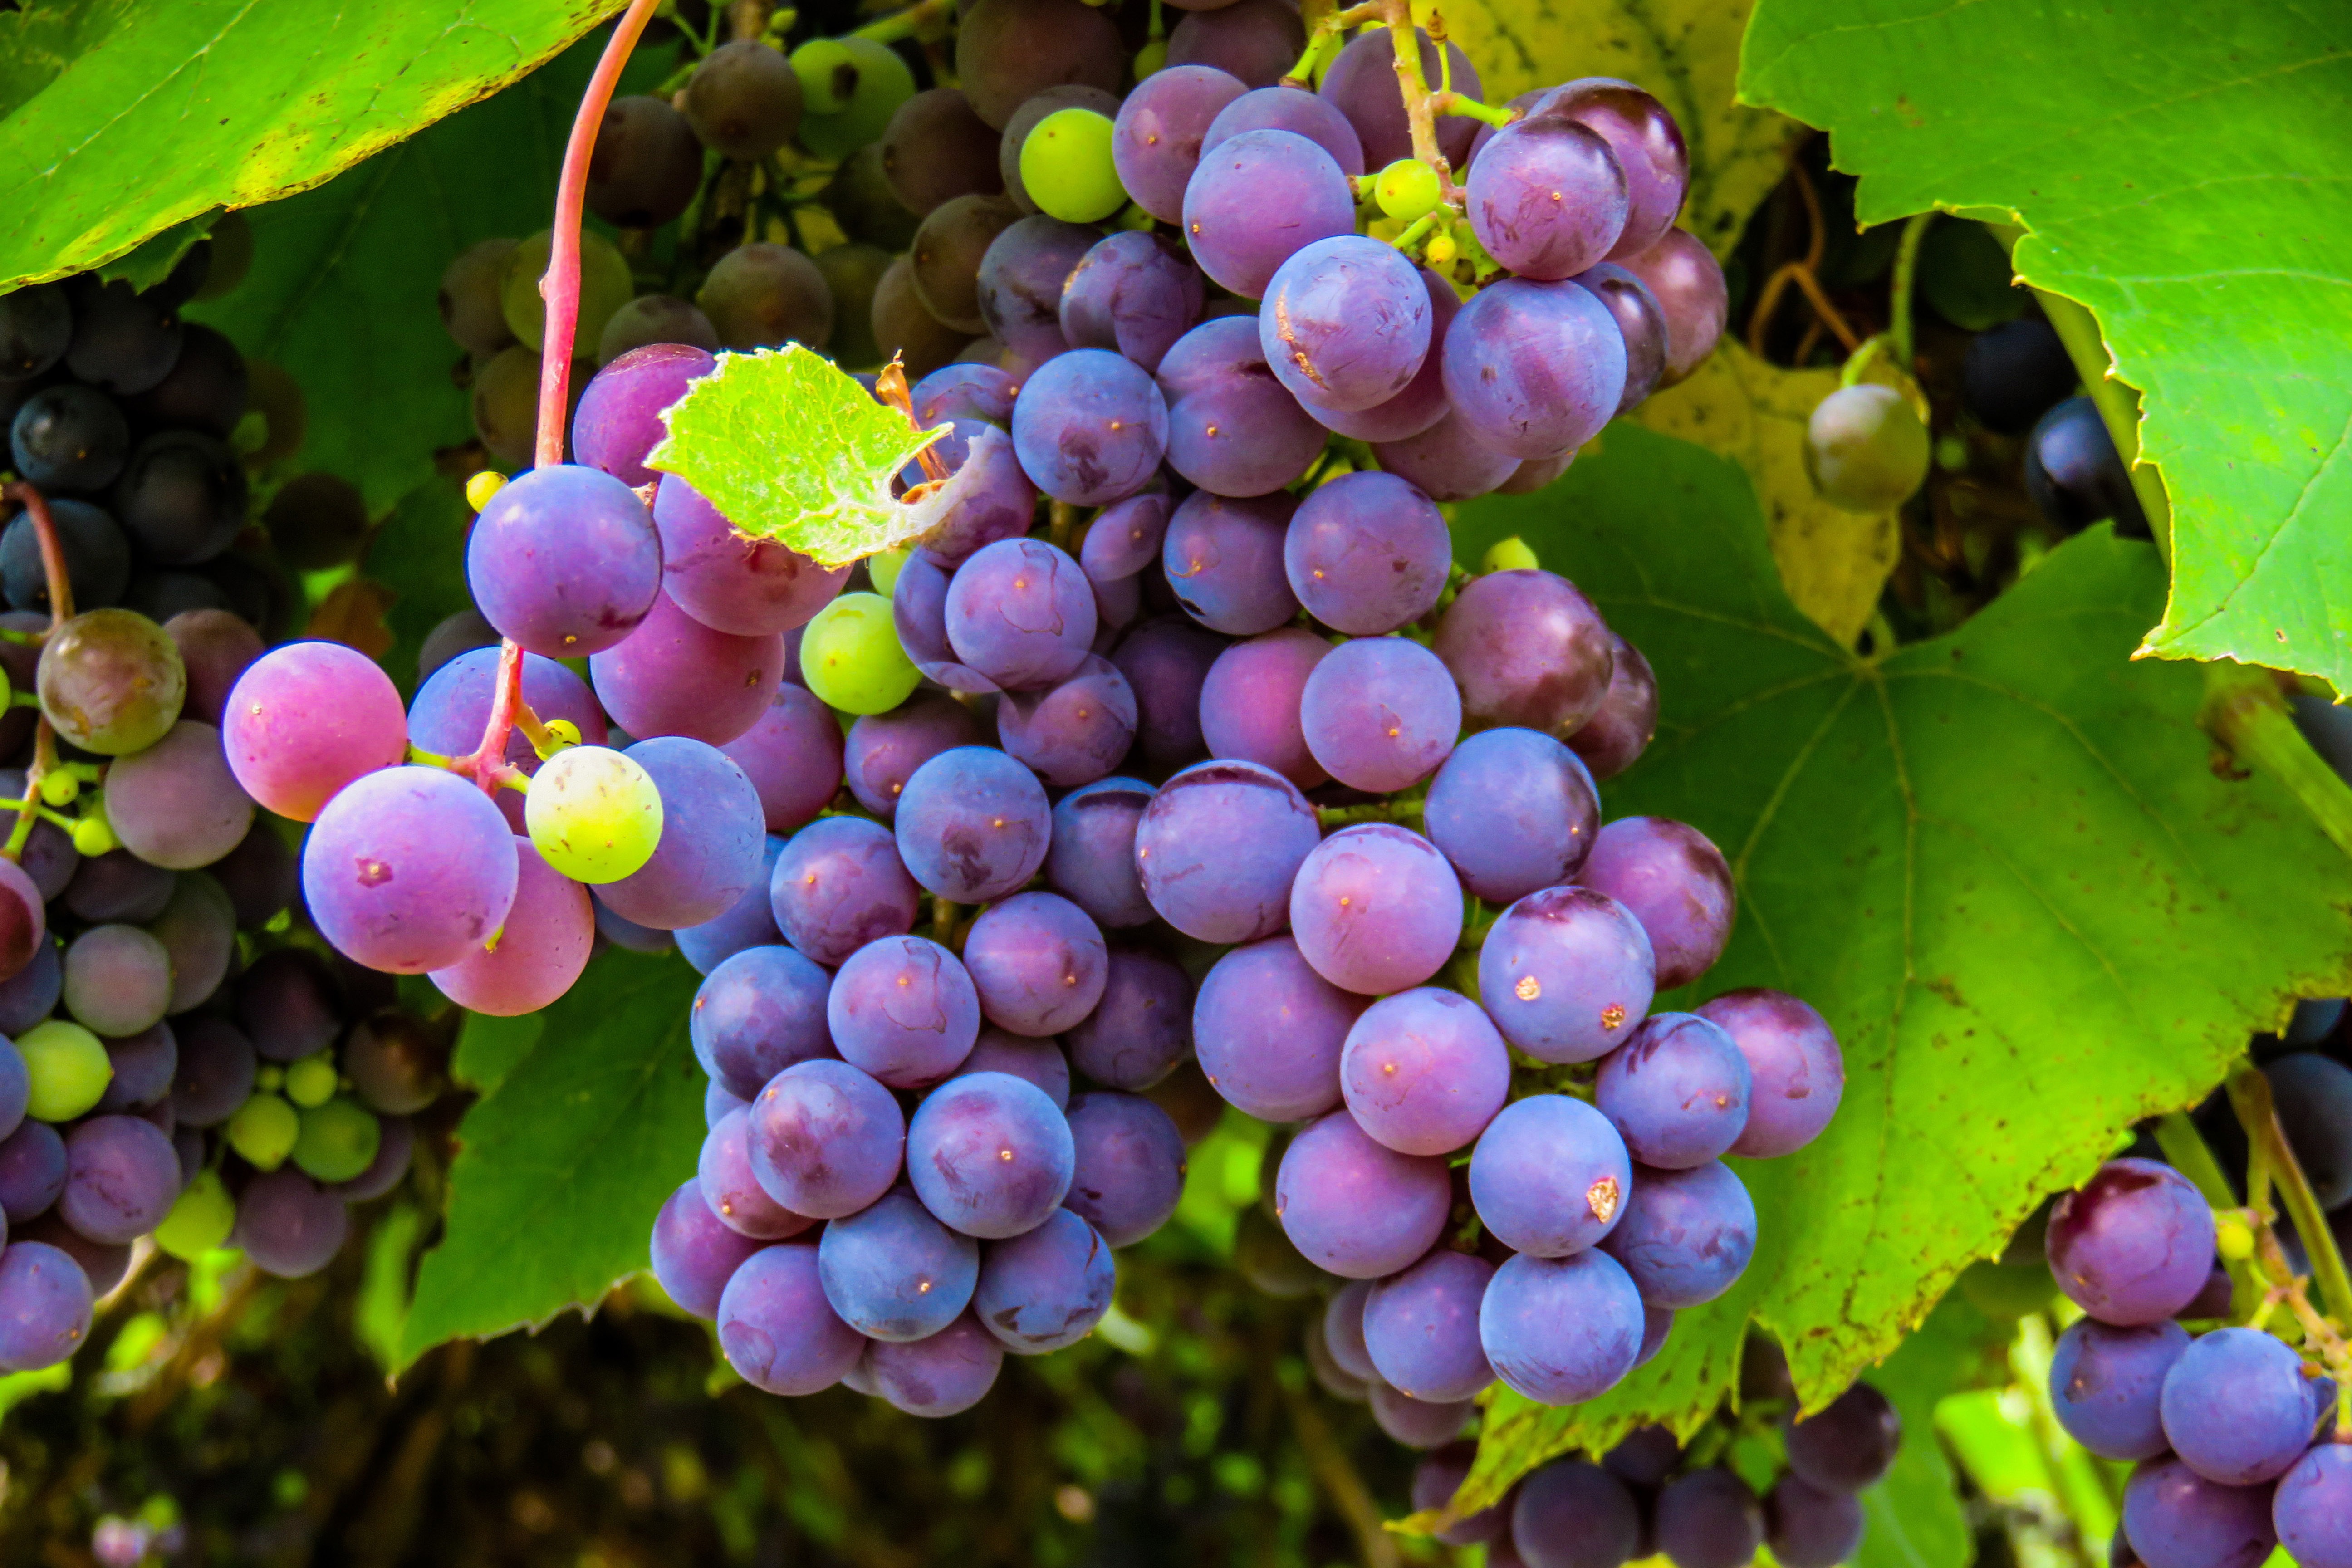
grape, flowering plant, seedless fruit, plant, grapevine family, fruit, flower, grape leaves, vitis, food, produce, coccoloba uvifera, fruit tree, grape seed extract, barberry family, mahonia